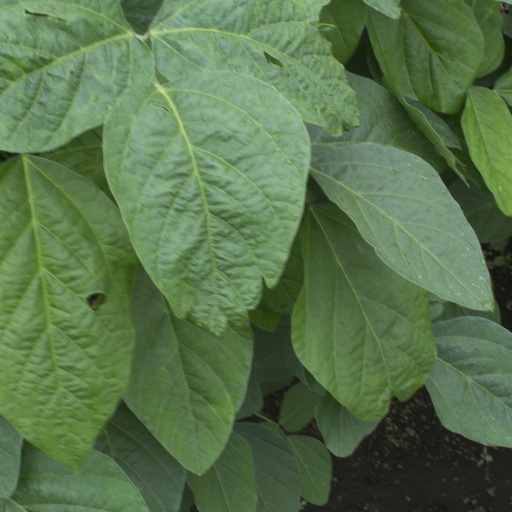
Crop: soybean